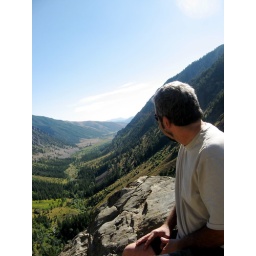
On the rock Brent is sitting on, you can see the scrape marks left by the glacier.